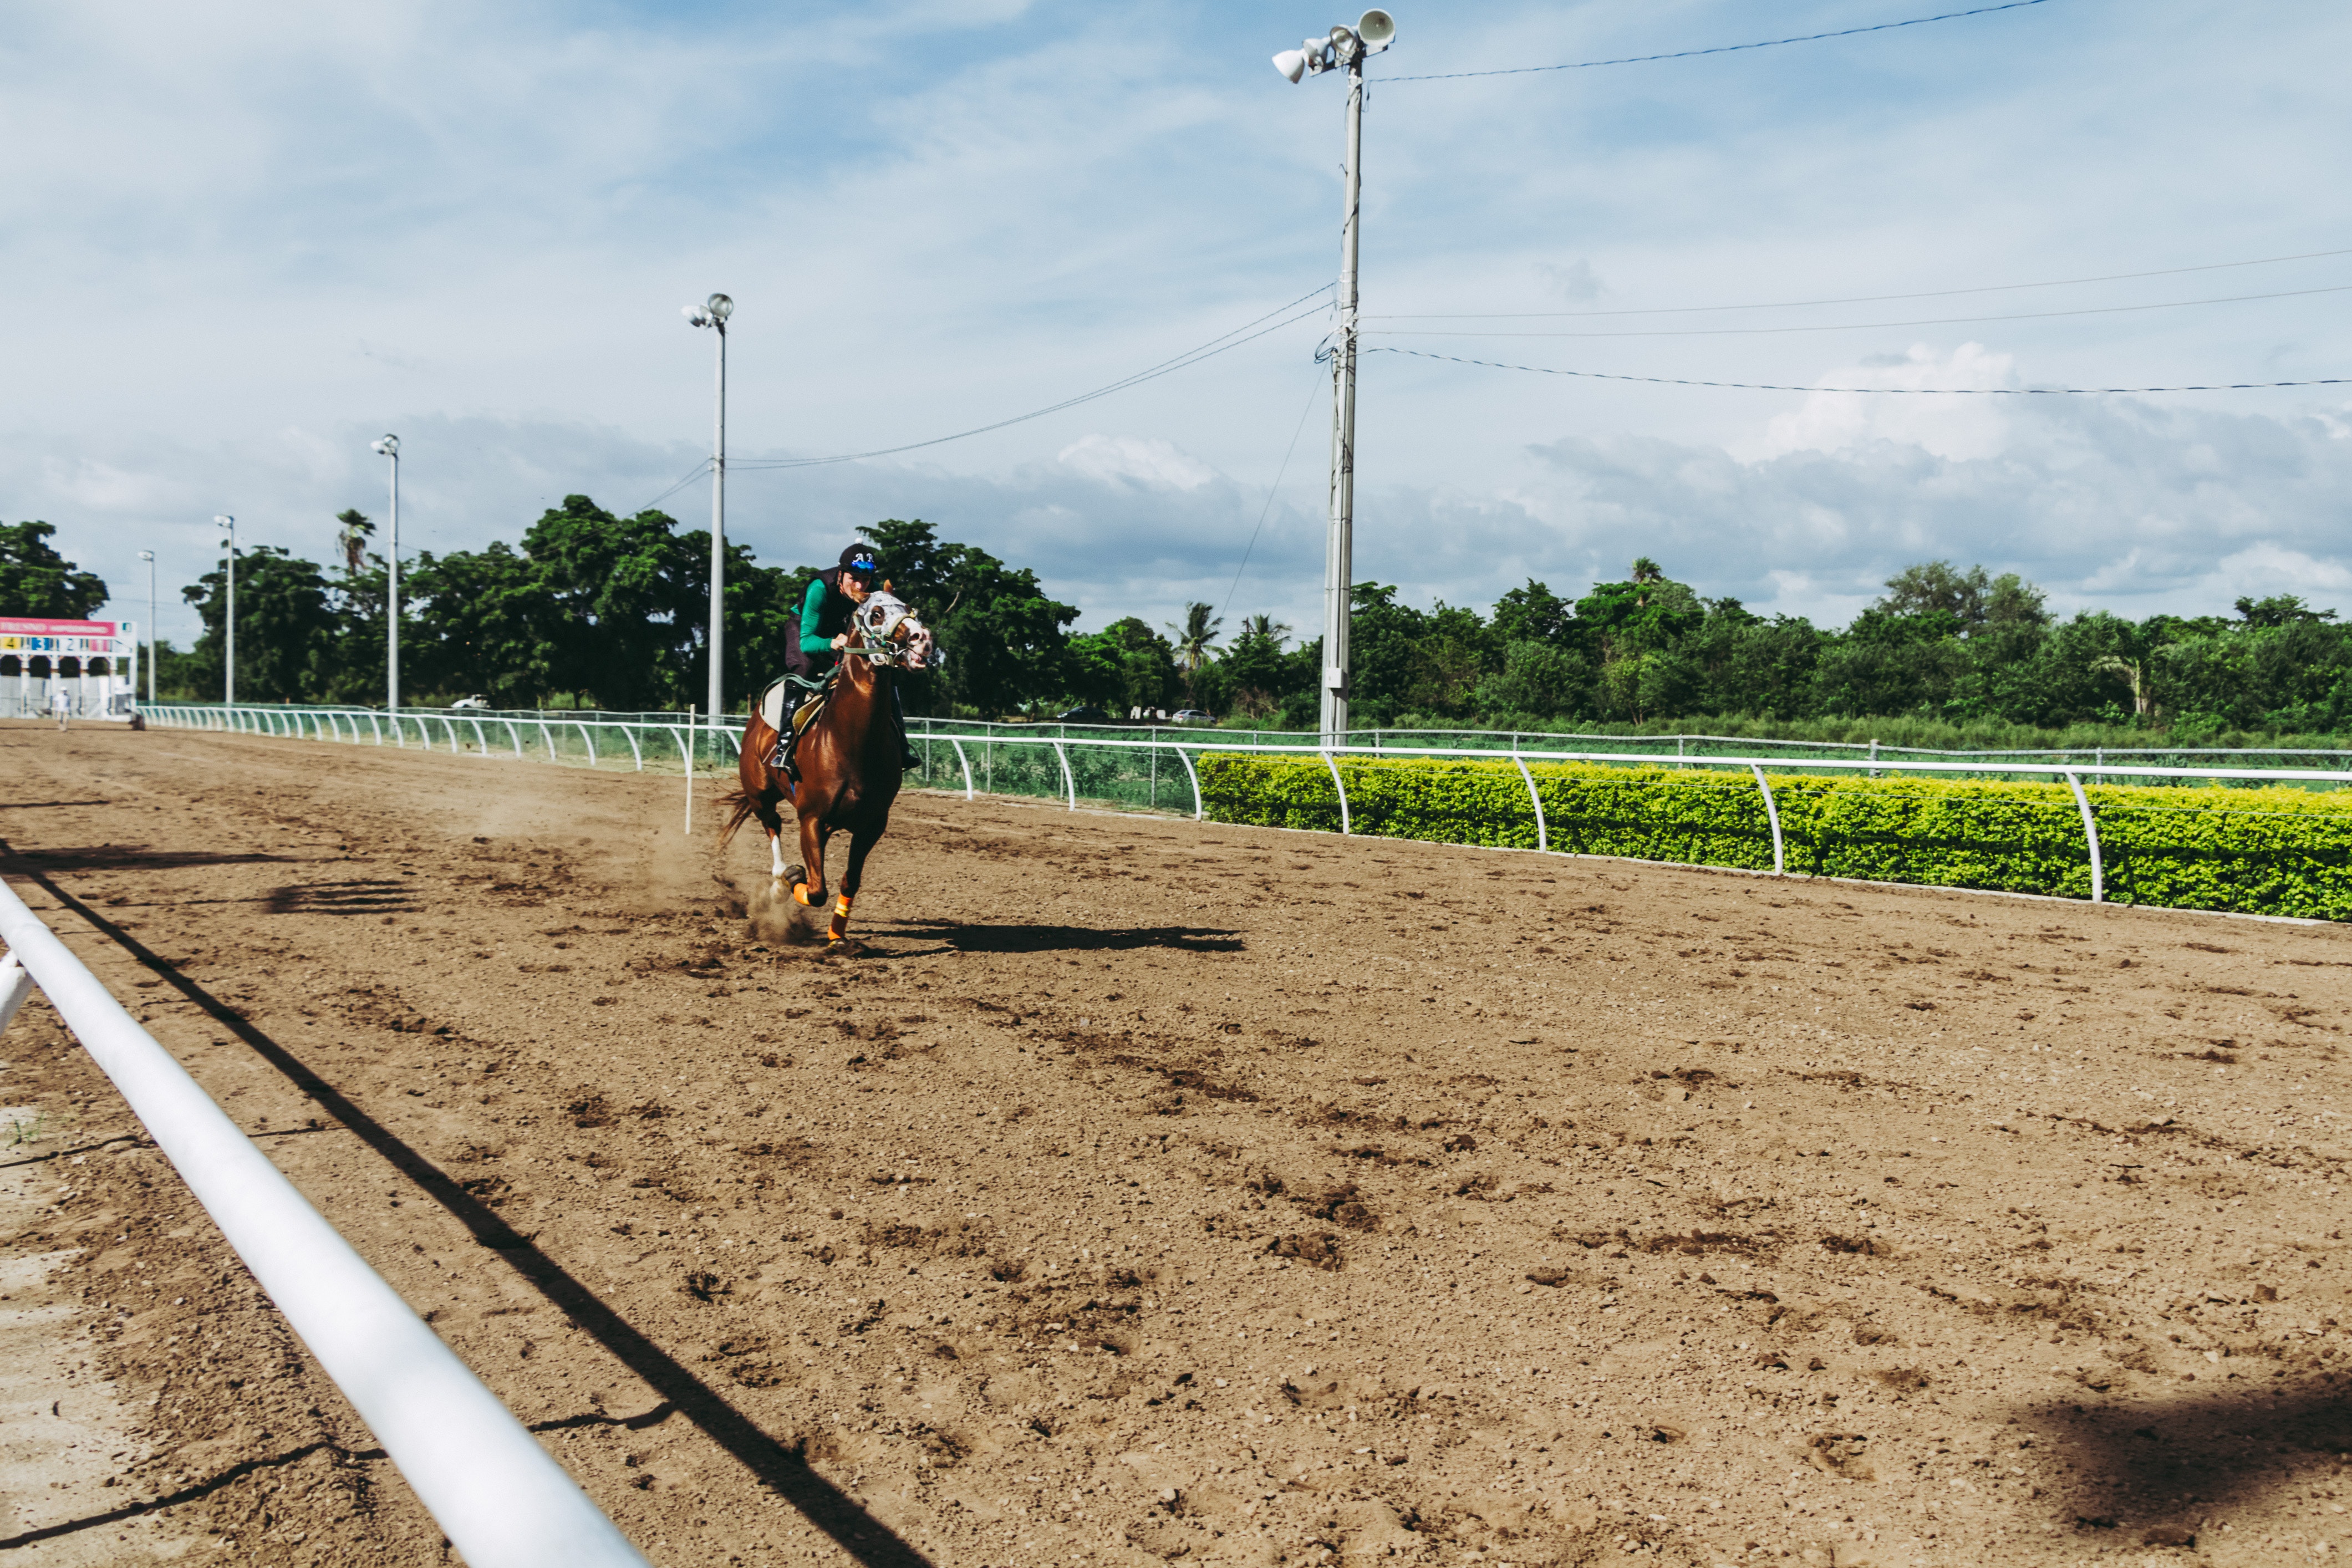
horse, sport venue, horse like mammal, soil, sand, race, field, ranch, tree, western riding, jockey, animal sports, pack animal, traditional sport, horse racing, equestrian sport, race track, landscape, stallion, equestrianism, mustang horse, rein, farm